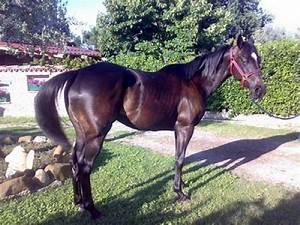
horse